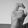
ASL letter: X